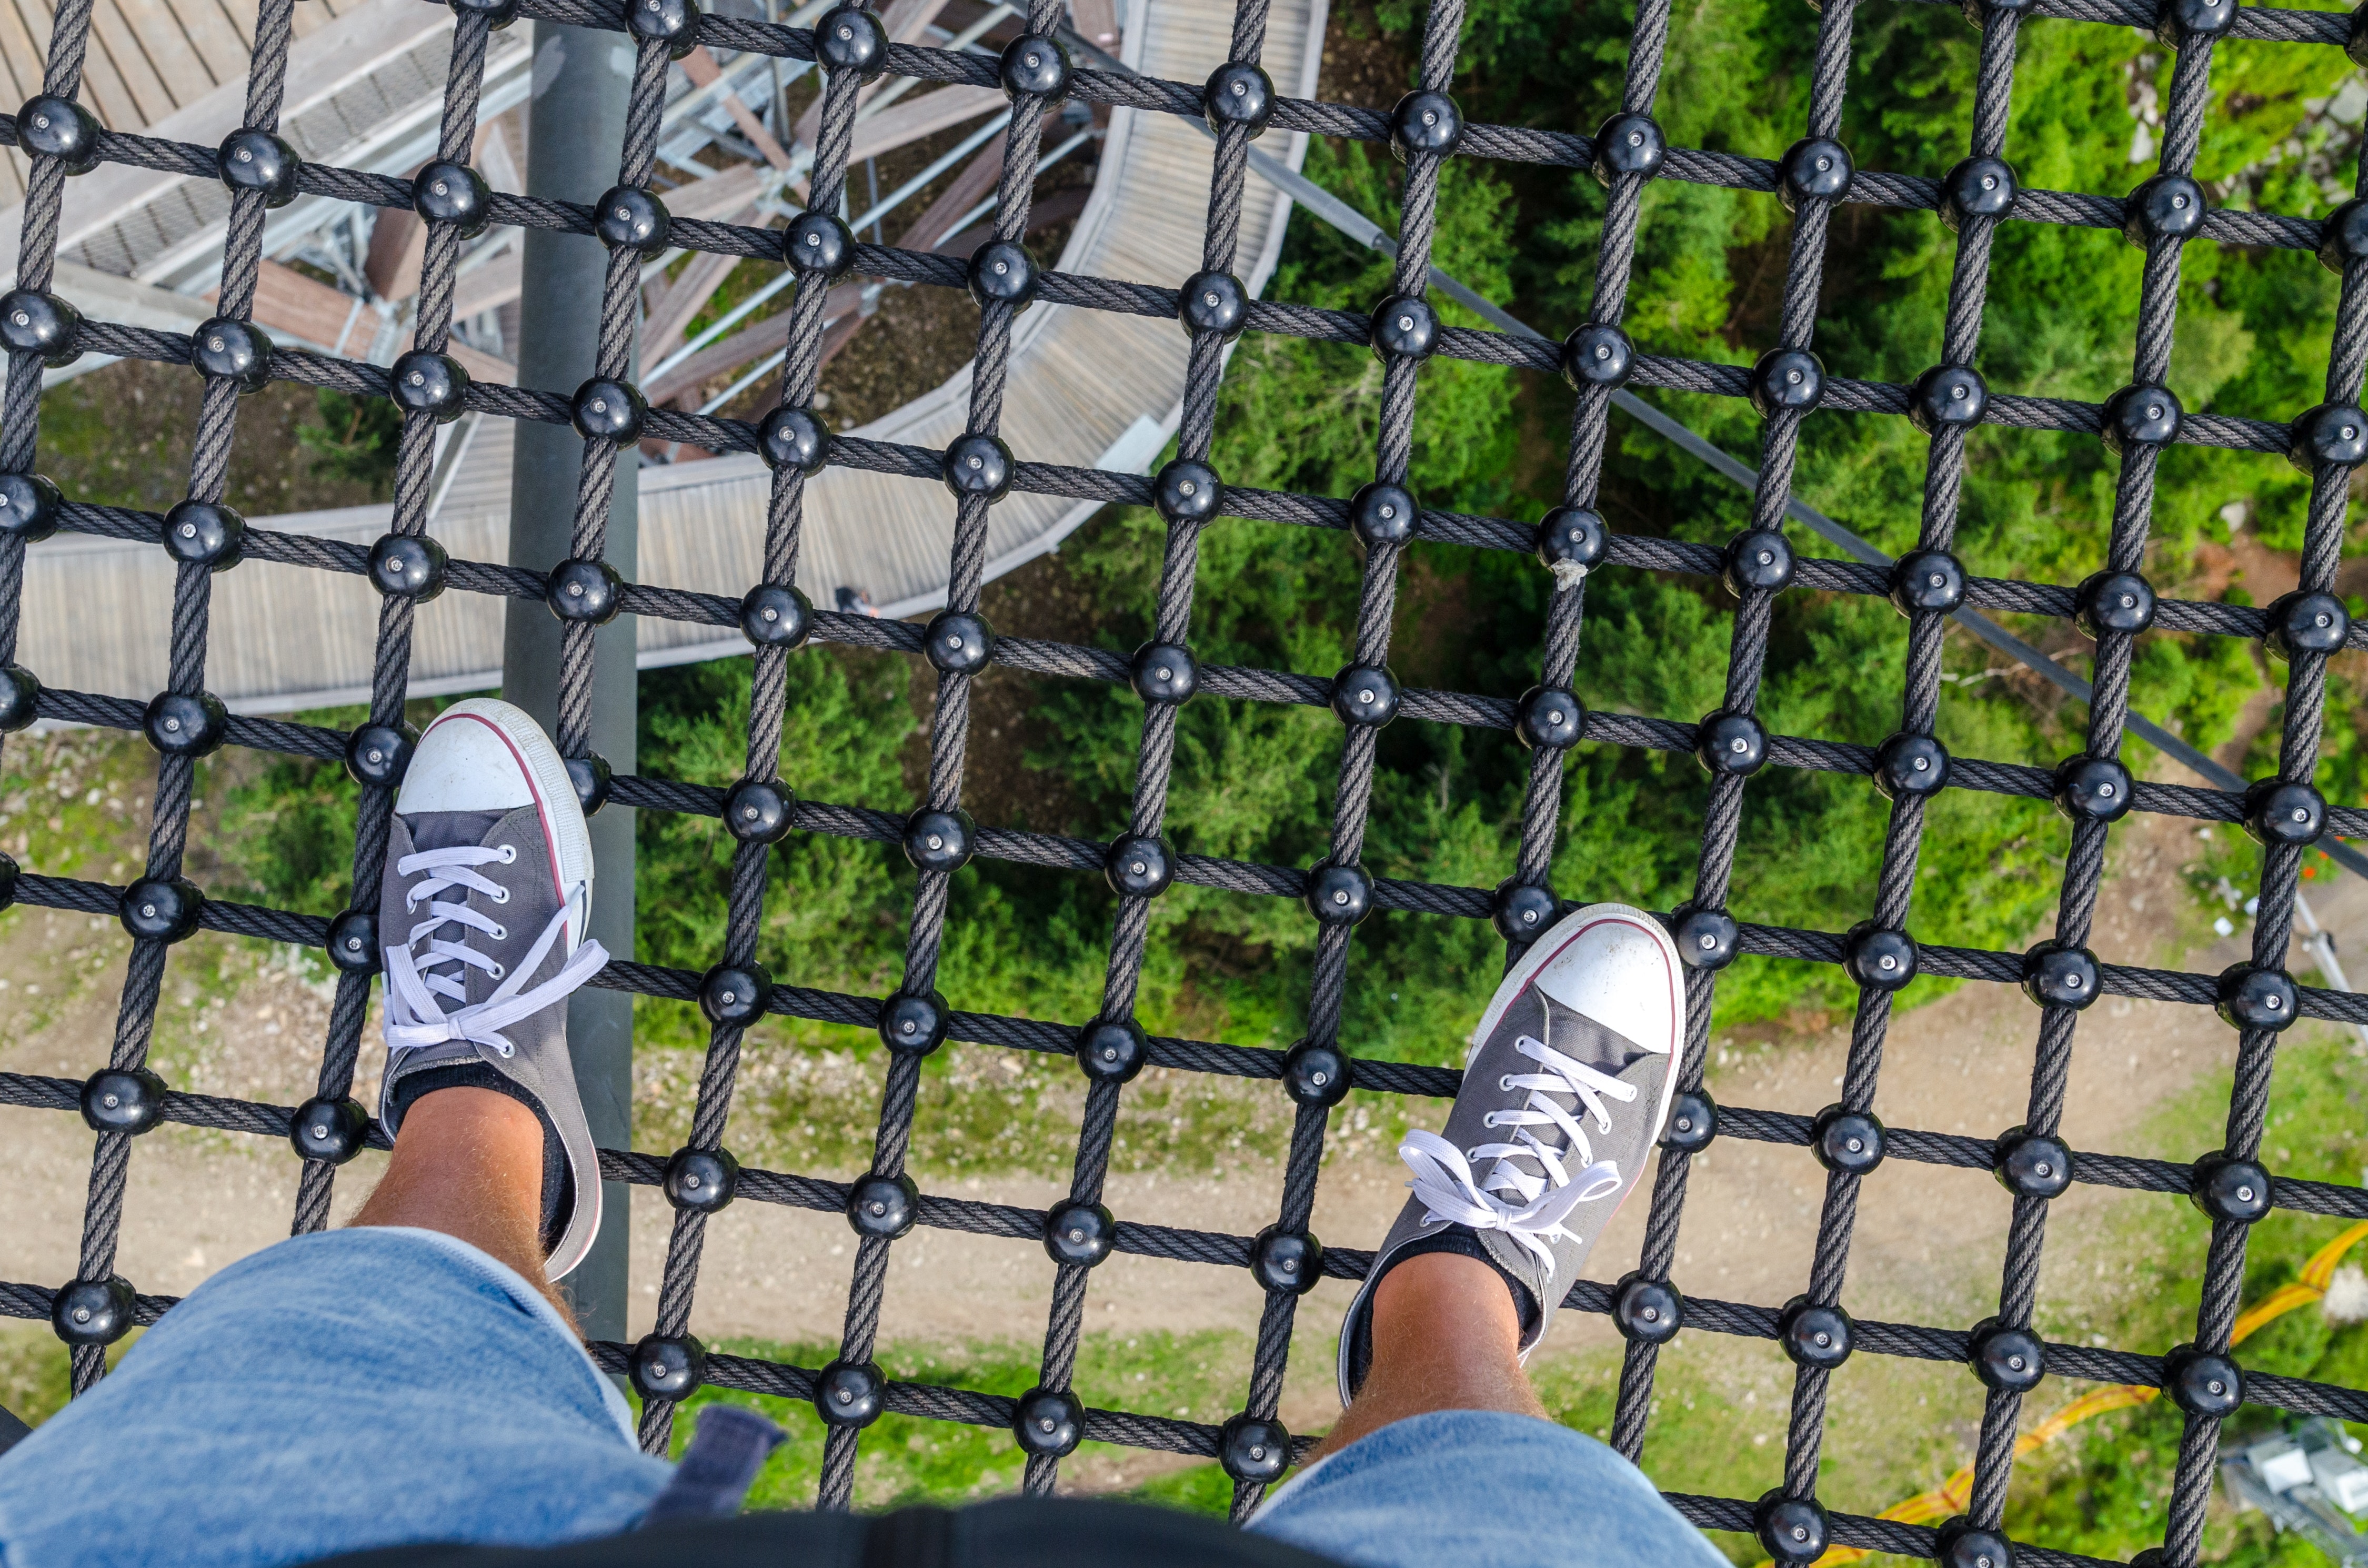
footwear, human leg, grass, cobblestone, leg, wall, shoe, foot, tree, spring, design, chain link fencing, pattern, plant, flooring, fence, vacation, road surface, net, mesh